Thuesen-Petersen House

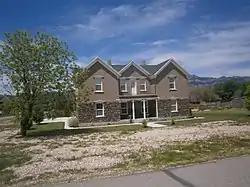

The Thuesen-Petersen House, located at 260 W. Center St. in Scipio, Utah, is a historic pair-house which was built in c.1870. It was listed on the National Register of Historic Places in 1983.